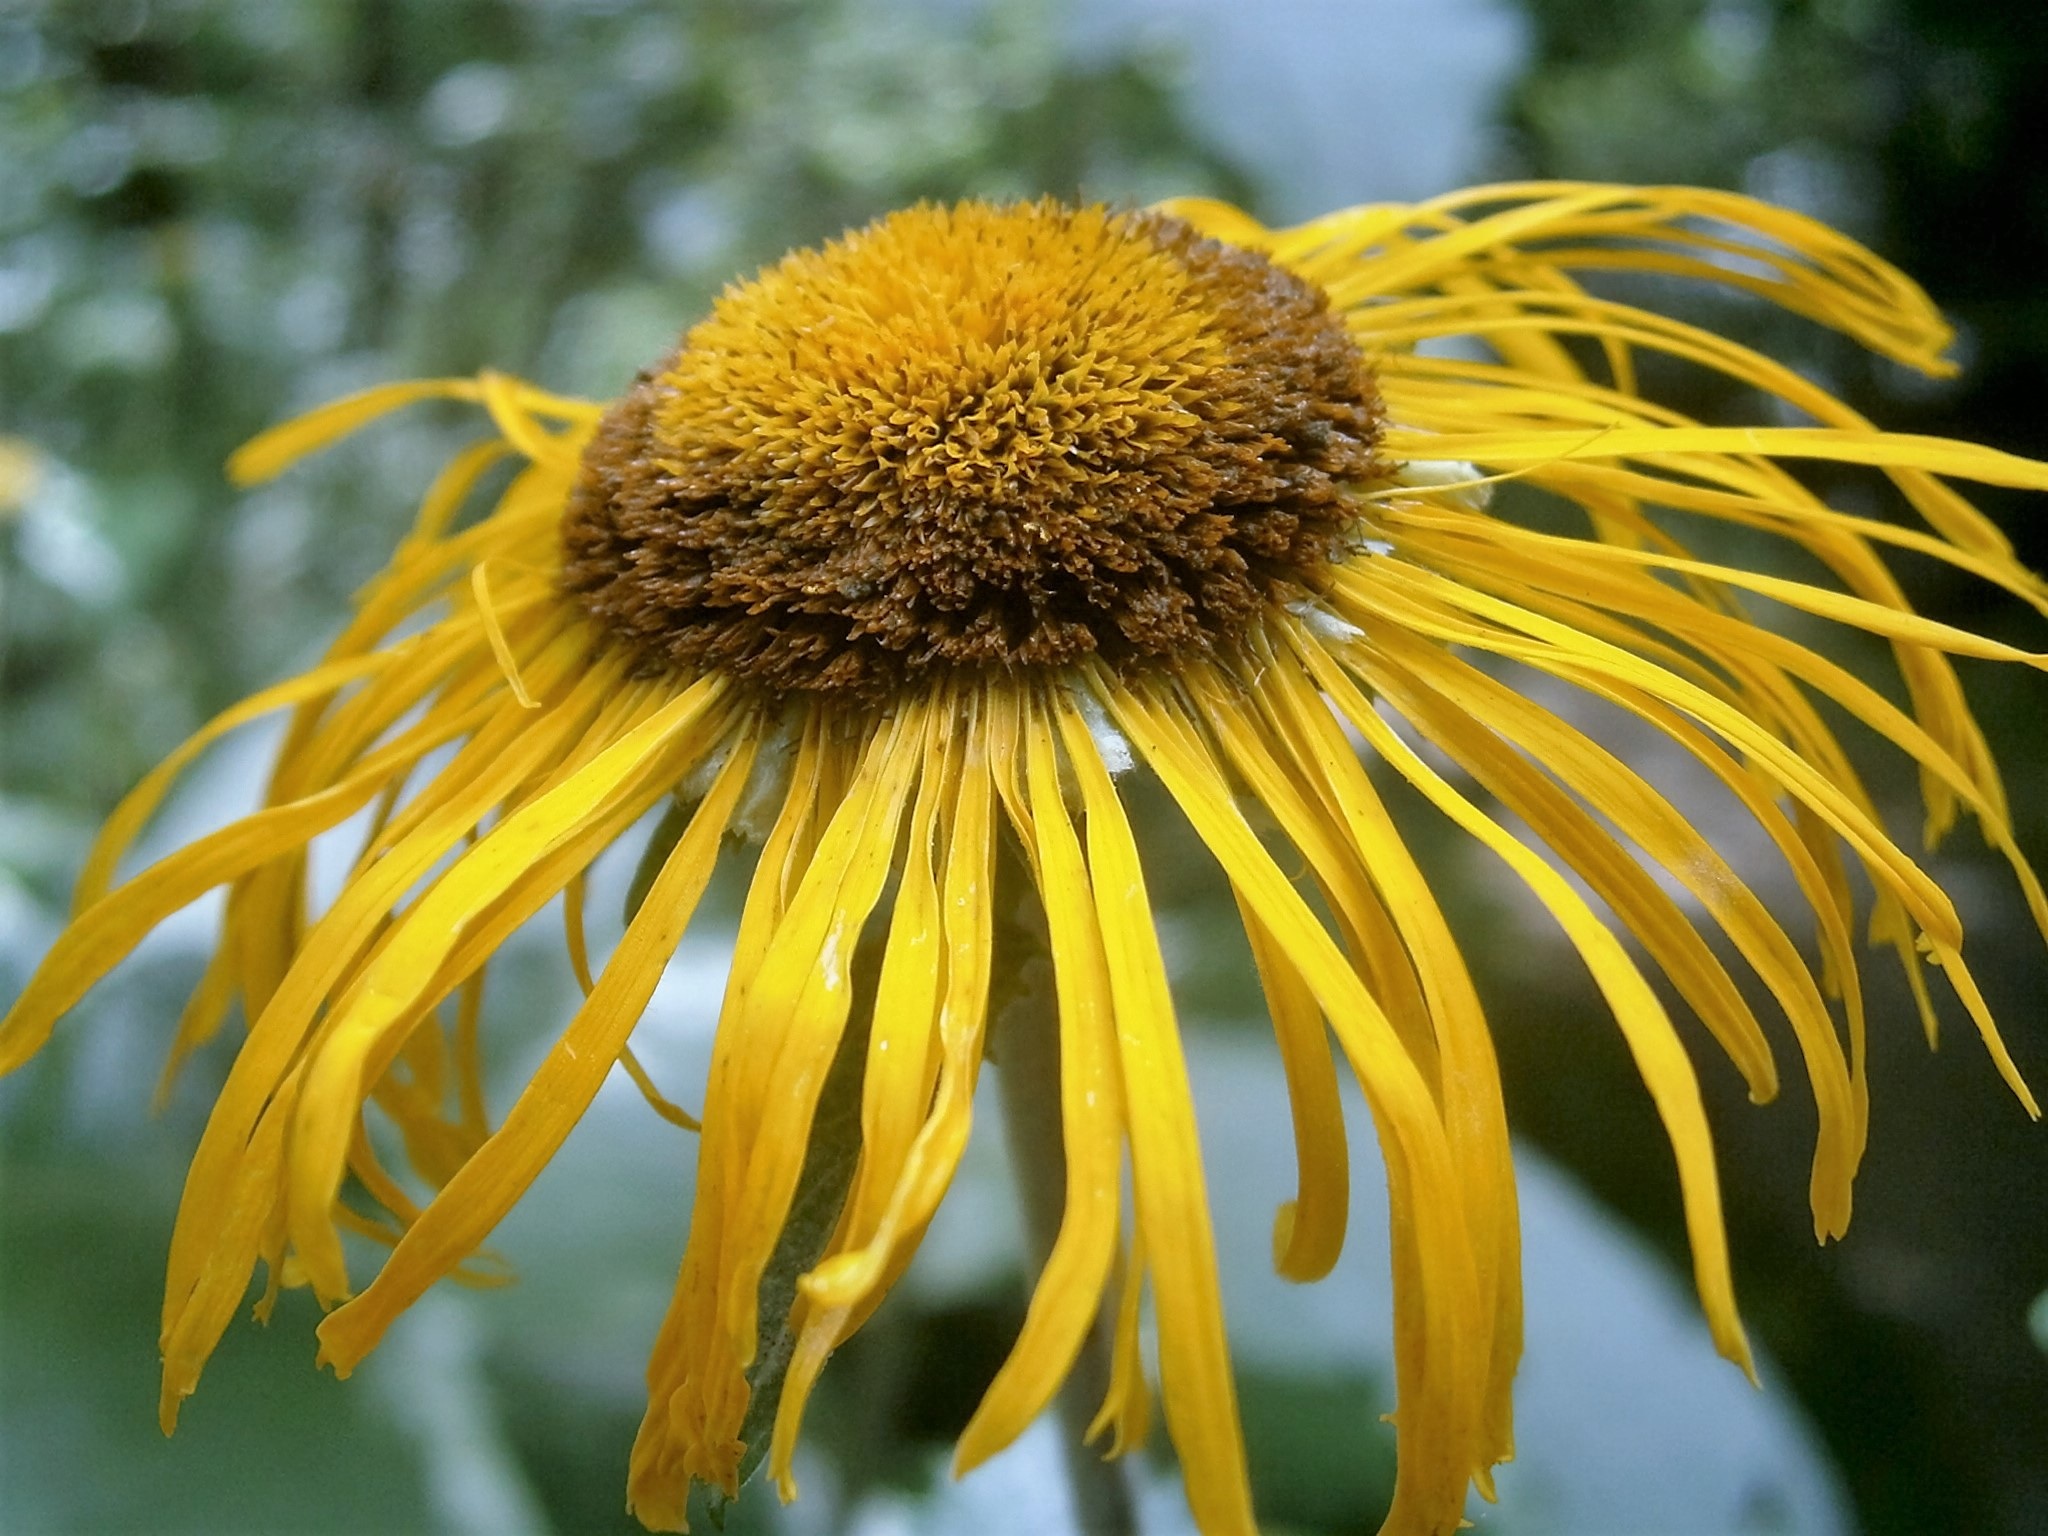
nature, plant, flower, petal, botany, yellow, flora, wildflower, close up, macro photography, flowering plant, odkv t, daisy family, plant stem, land plant